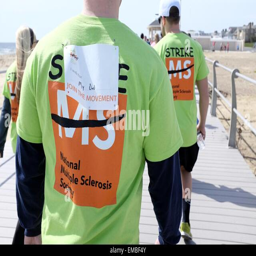
participant in national ms walk wearing a tag saying